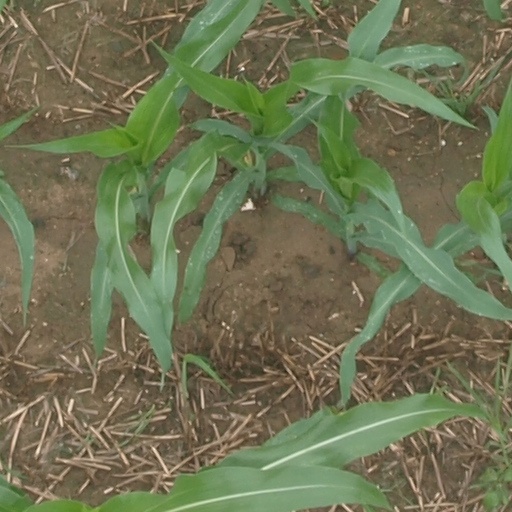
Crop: maize; corn